Chiswick Mall

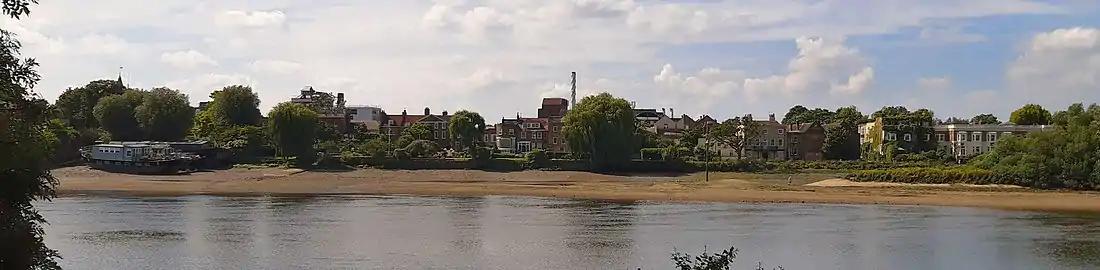
Panorama of Chiswick Mall from the river at low tide in 2021

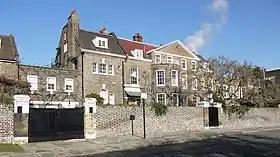
The Grade II* Bedford House and Eynham House, once a single property

The street was part of a rural riverside village until late in the nineteenth century; the 1865 Ordnance Survey map shows orchards to the north and west of Old Chiswick. The area to the north had become built up with streets of terraced housing by 1913, as shown on the Ordnance Survey map of that date. The Great West Road crossed Brentford in 1925 and Chiswick in the 1950s, passing immediately north of Old Chiswick and severing it from the newer commercial and residential centre around Chiswick High Road.